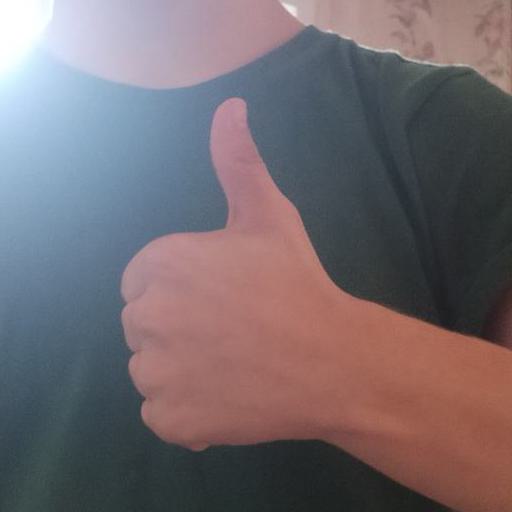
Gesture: like